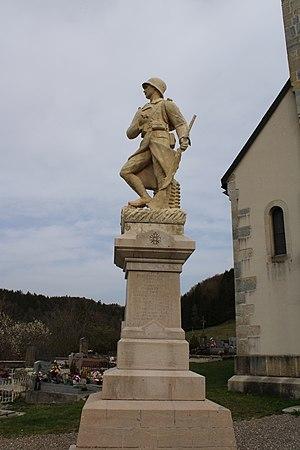
Le monument aux morts.
Foncine-le-Bas est une commune française située dans le département du Jura en région Bourgogne-Franche-Comté. Elle fait partie de la Communauté de communes Champagnole Porte du Haut-Jura. Les habitants sont les Fonciniers et Foncinières.